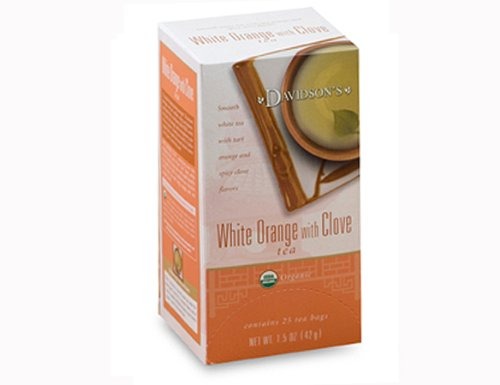
Item Name: Davidson Organic Tea 2549 White Orange With Clove Tea, Box of 25 Tea Bags
Bullet Point 1: Contains Caffeine
Bullet Point 2: Certified Organic&#44; Certified Kosher
Bullet Point 3: Box - 25
Bullet Point 4: Dimension - 3 x 2.75 x 5.5 in.
Bullet Point 5: Item Weight - 1.77 oz.Ingredients&#58;White Tea&#44; Orange Peel&#44; Cloves and Natural flavor.
Product Description: White Orange with Clove combines our chocolatey White Peony tea with tangy orange peel and pungent cloves.Features. Contains Caffeine. Certified Organic Certified Kosher. Box - 25. Dimension - 3 x 2.75 x 5.5 in.. Item Weight - 1.77 oz.IngredientsWhite Tea Orange Peel Cloves and Natural flavor.
Value: 25.0
Unit: Count

Price: 30.68